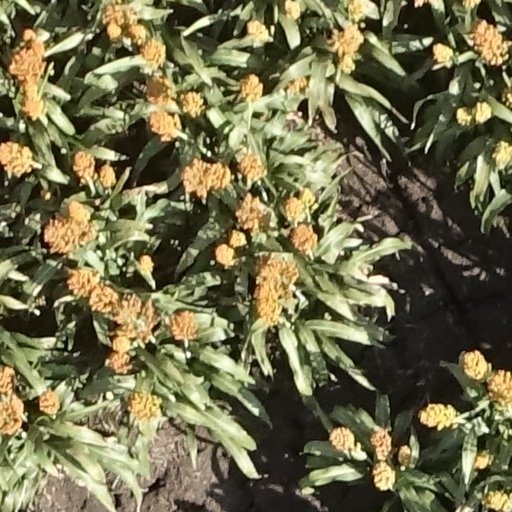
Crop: sorghum